Emo the Musical

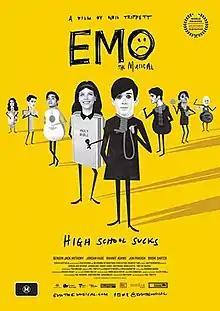
Film poster

Emo the Musical is a 2016 Australian musical comedy film written and directed by Neil Triffett. It is also the title of a 2014 short film, also directed by Triffett, upon which the feature is based.